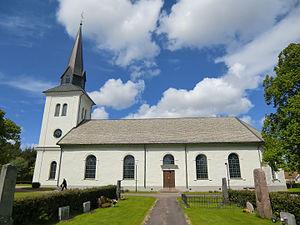
Lysvik est une localité de la commune de Sunne, dans la paroisse de Lusvik. Elle est située sur la rive est de la Övre Fryken et sur la ligne de chemin de Fryksdal.